Canadian Arctic tundra

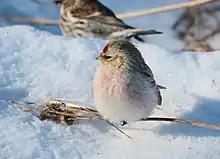
Arctic redpoll ("Acanthis hornemanni")

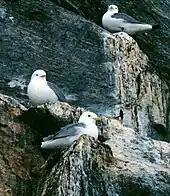
Black-legged kittiwakes ("Rissa tridactyla"), Bylot Island at Baffin Bay

During the brief Arctic summer, migratory birds - ducks, geese, shore birds, jaegers (skua), gulls, terns, songbirds, owls and others nest in the mosaic of habitats provided by the tundra. The snowy owl ("Nyctea scandiaca") and the common raven ("Corvus corax") live in the Arctic tundra year-round.